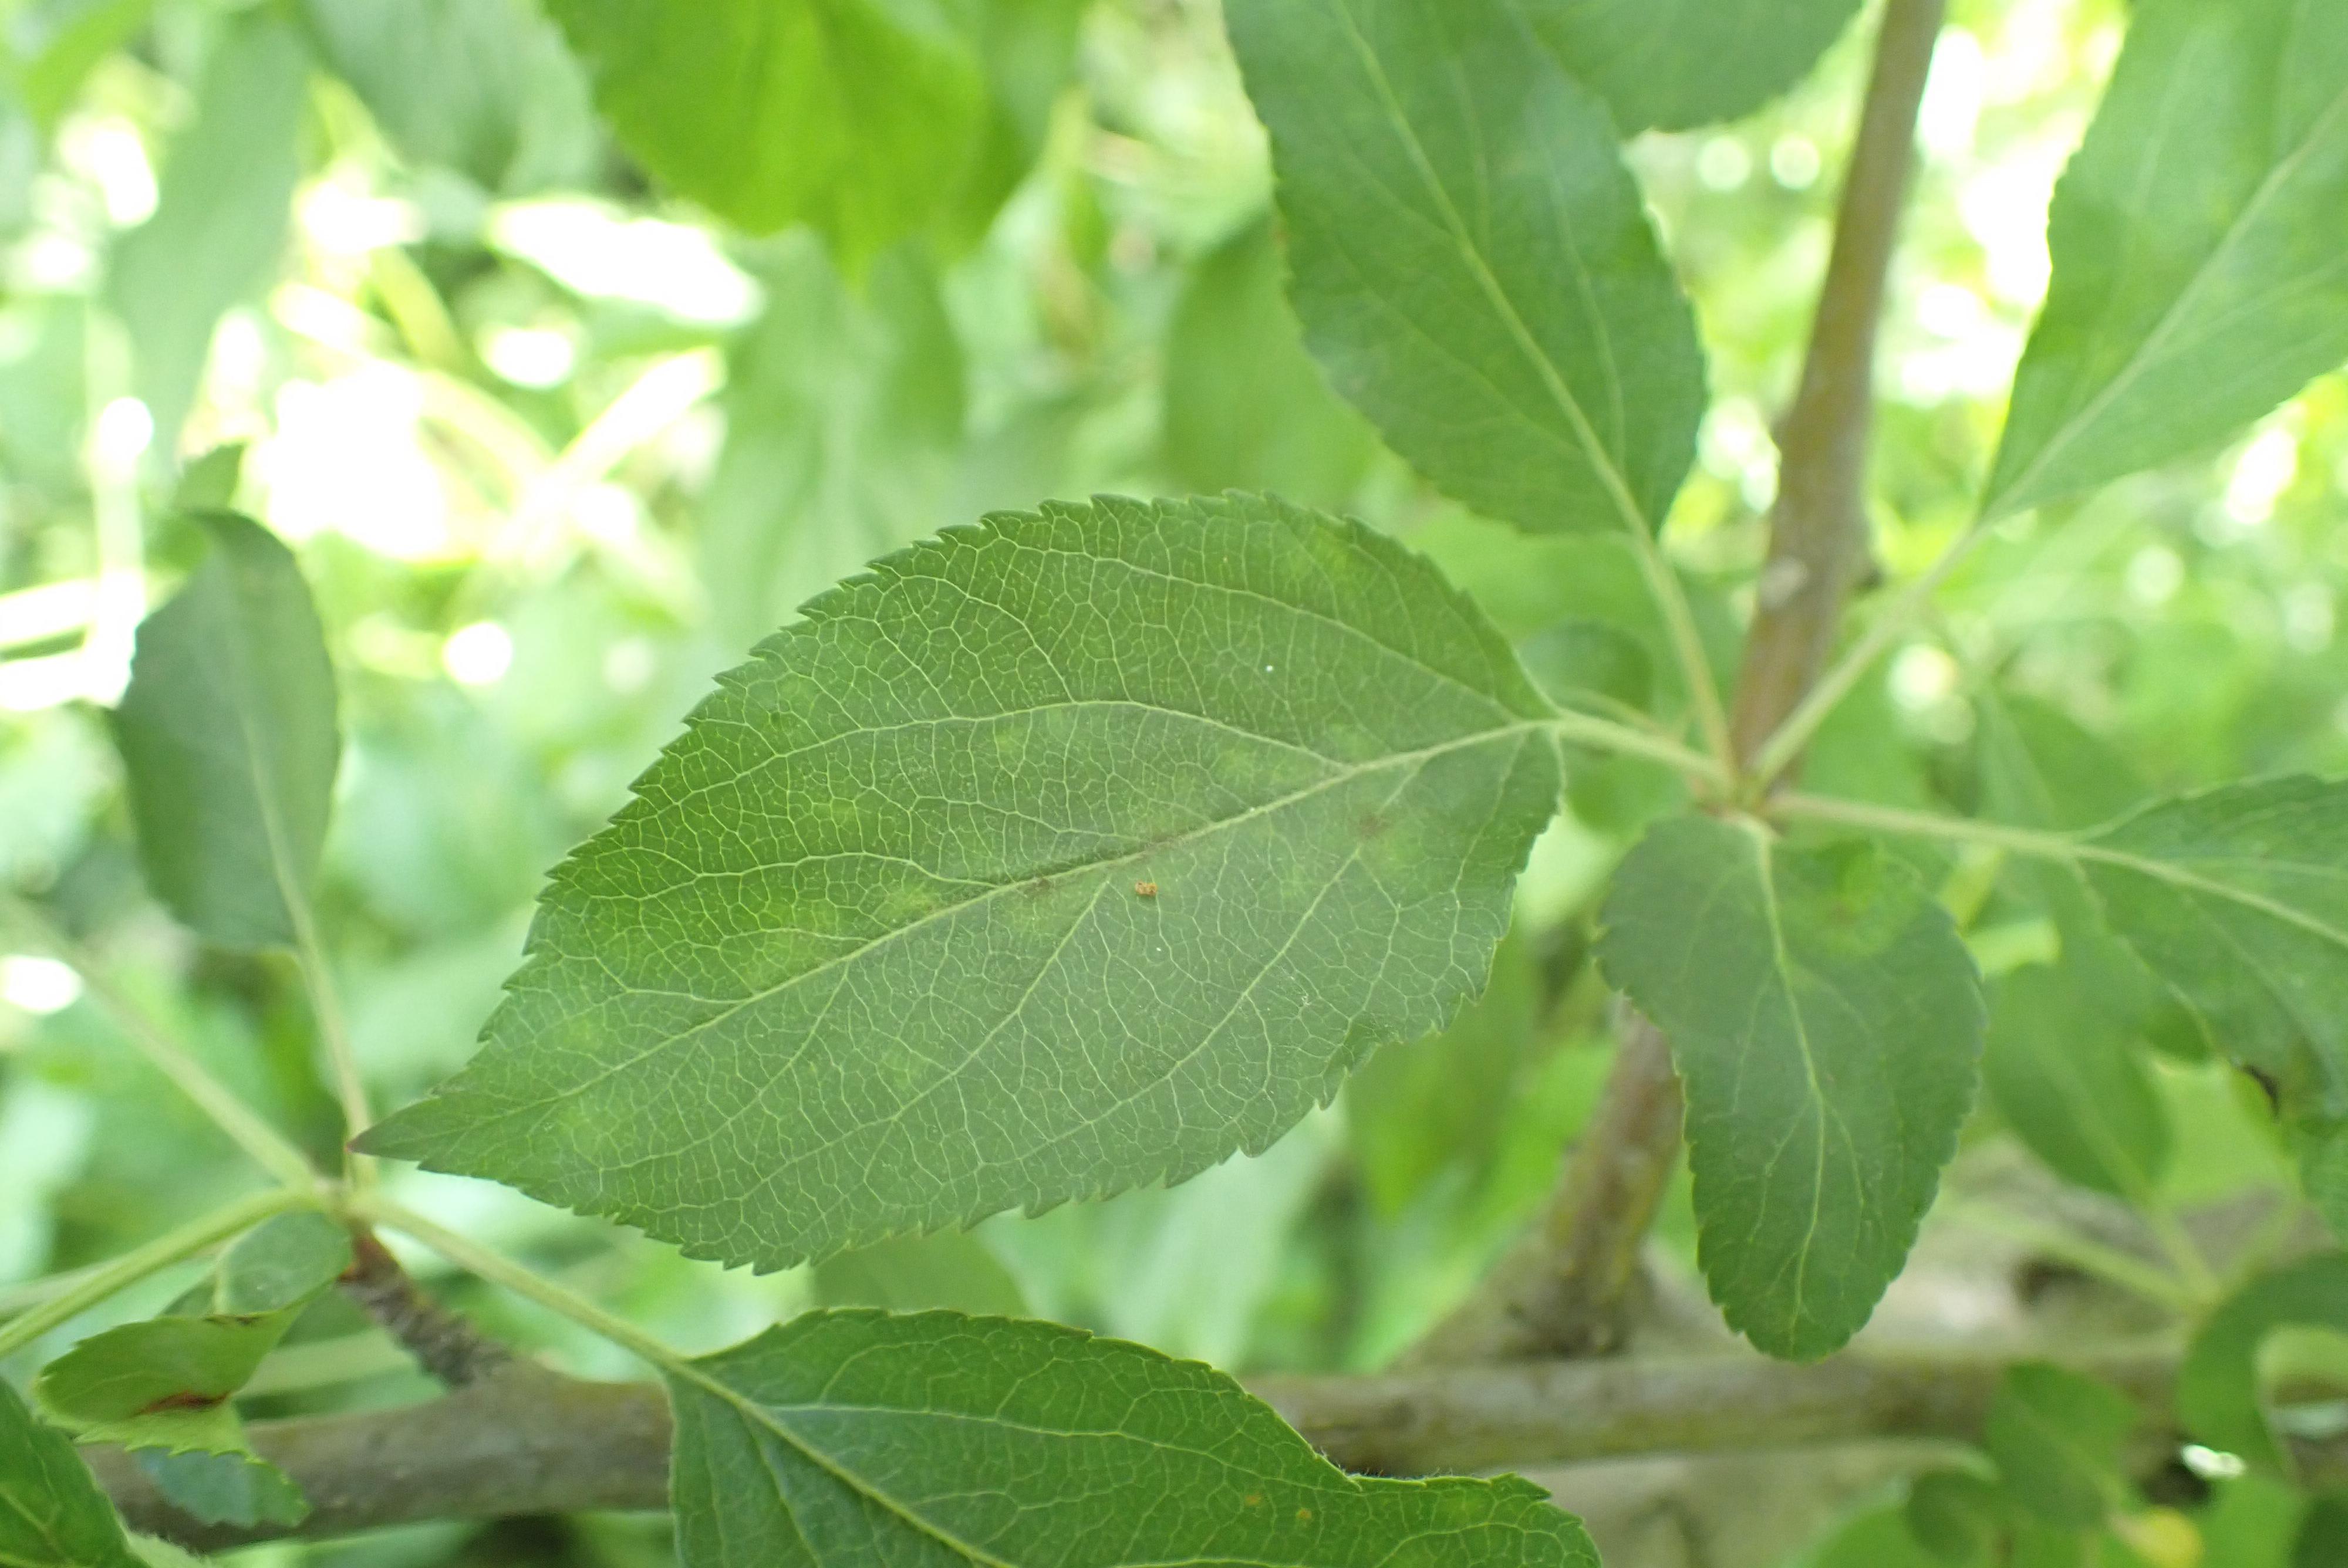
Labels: scab